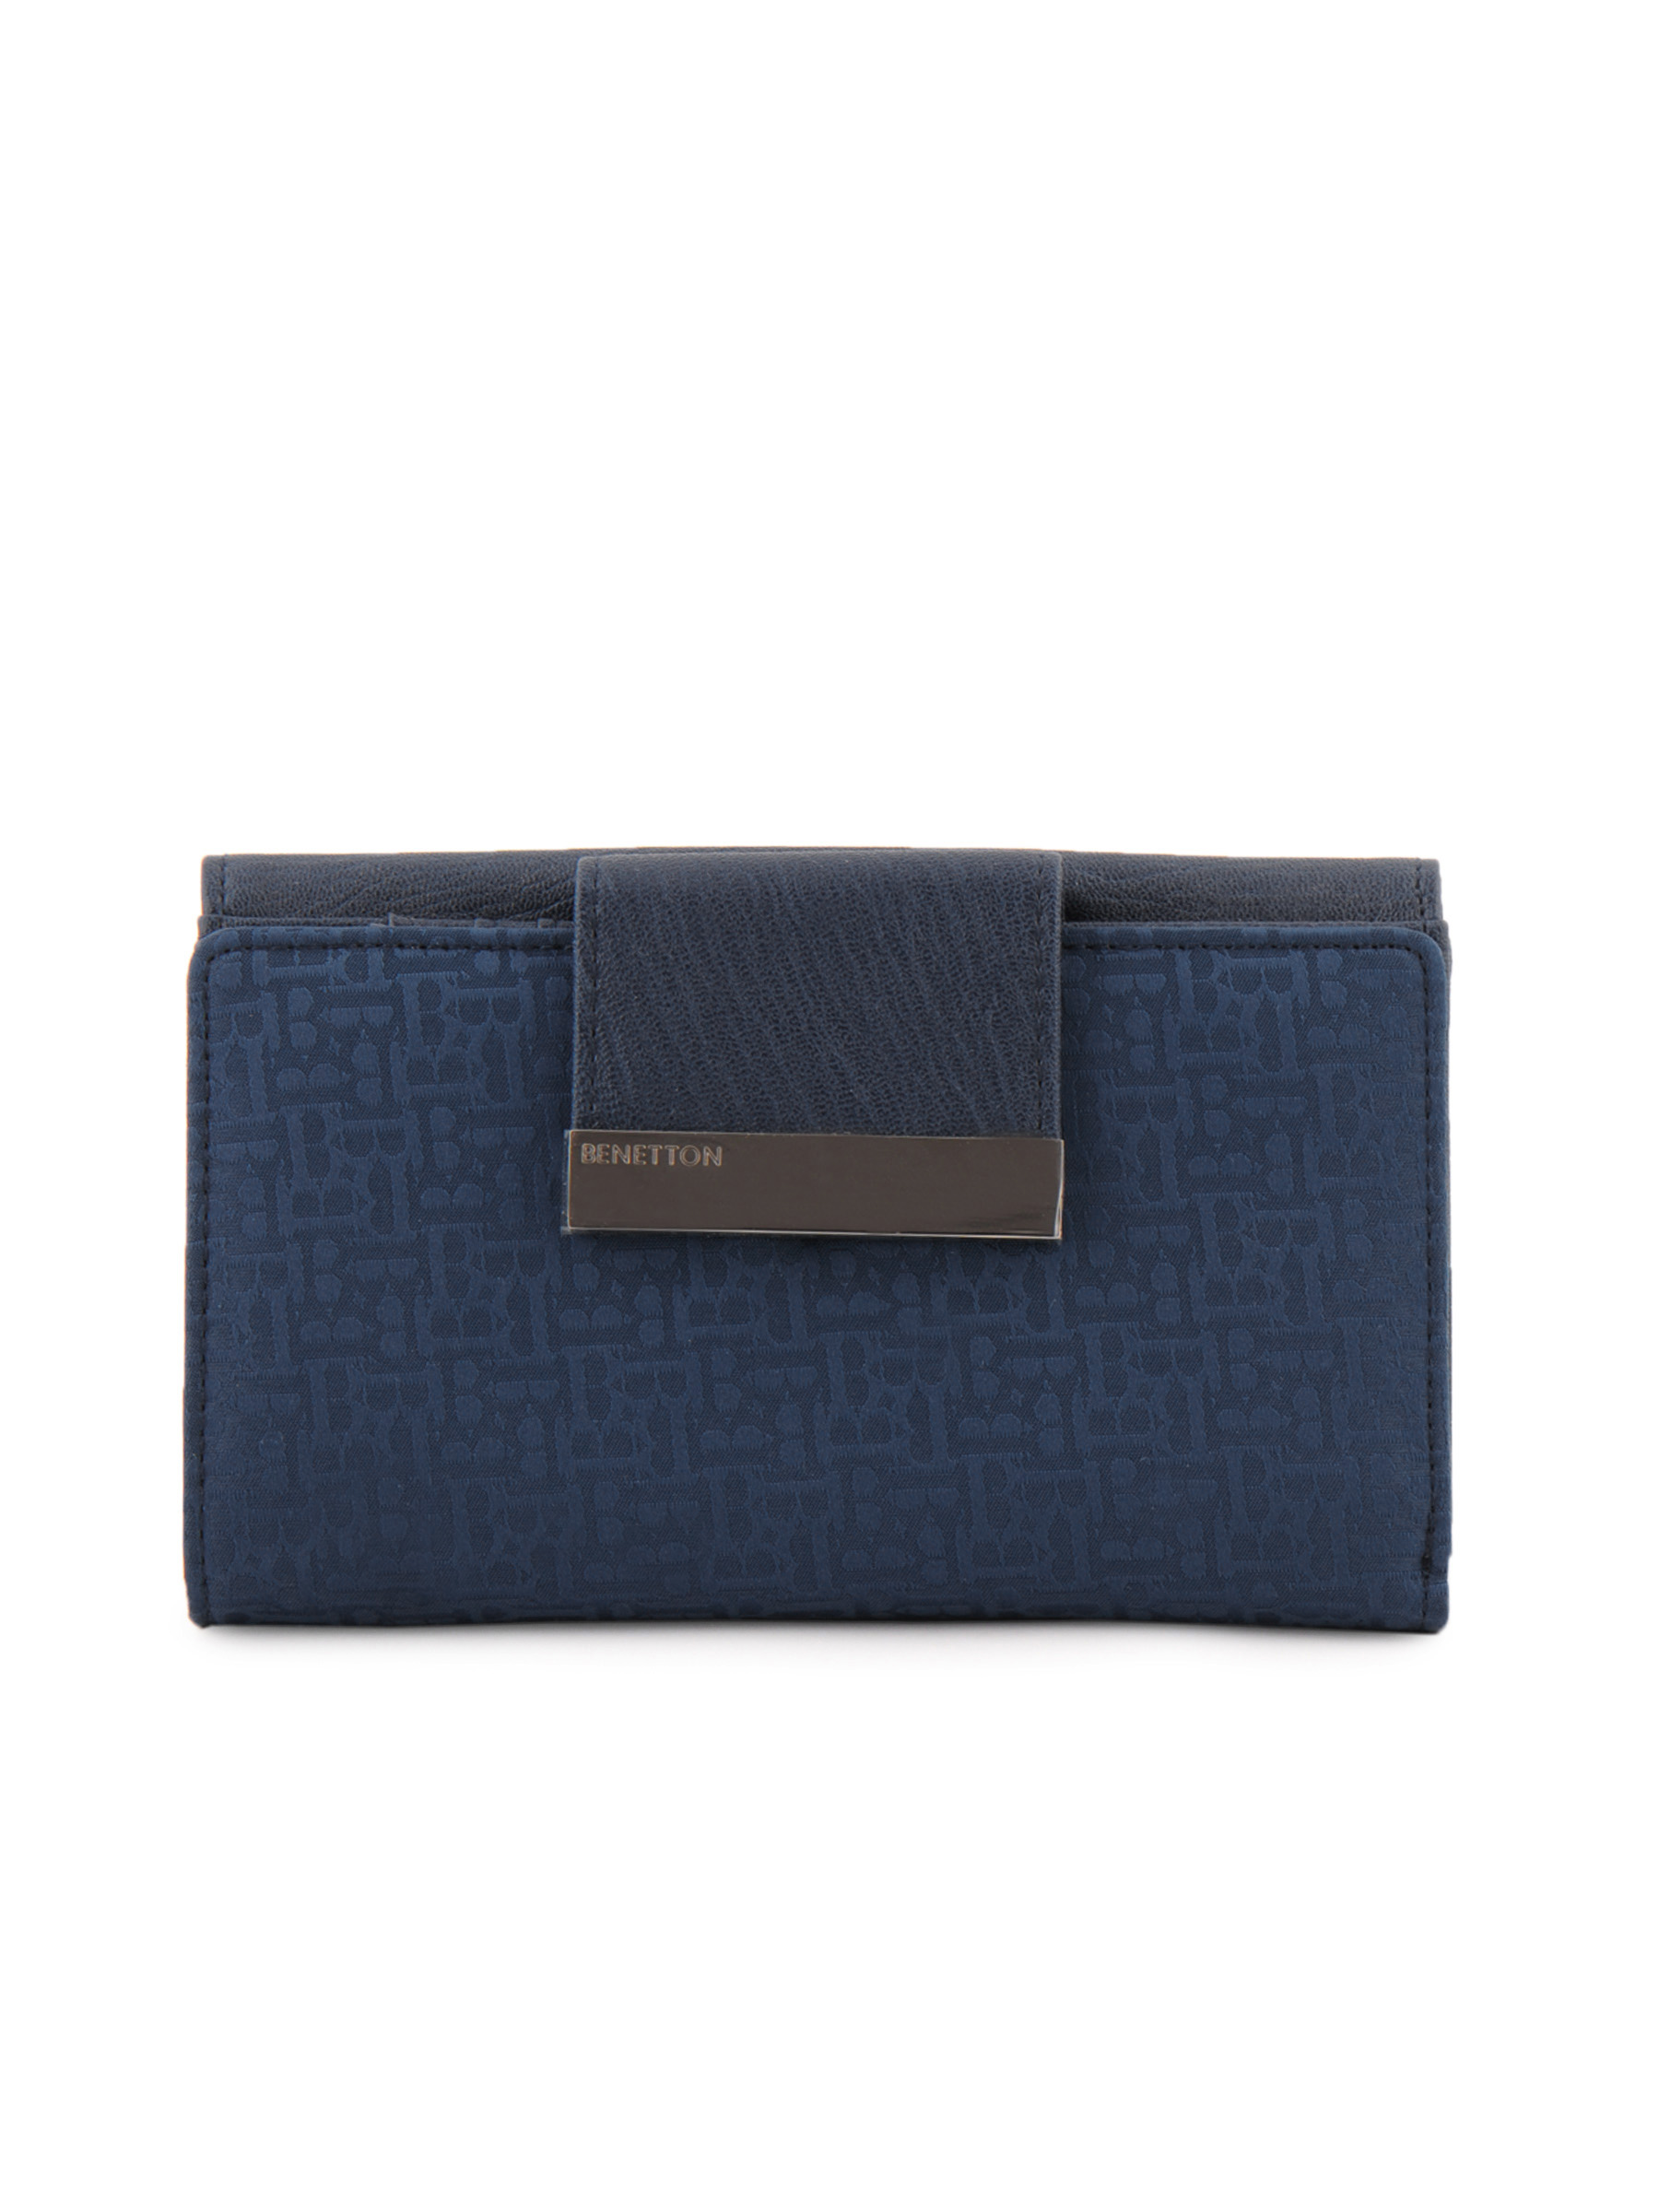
United Colors of Benetton Women Solid Blue Wallets
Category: Accessories / Wallets / Wallets
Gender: Women
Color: Blue
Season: Summer 2011
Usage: Casual